List of Category 5 Atlantic hurricanes

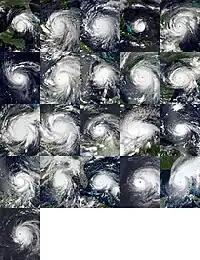
A collage of all Category 5 Atlantic hurricanes since 1980

Officially, the decade with the most Category 5 hurricanes is 2000–2009, with eight Category 5 hurricanes having occurred: Isabel (2003), Ivan (2004), Emily (2005), Katrina (2005), Rita (2005), Wilma (2005), Dean (2007), and Felix (2007). The previous decades with the most Category 5 hurricanes were the 1930s and 1960s, with six occurring between 1930 and 1939. The most Category 5 hurricanes recorded in a single season is four, in 2005. The most consecutive years to feature at least one Category 5 hurricane each is four, from 2016 to 2019.